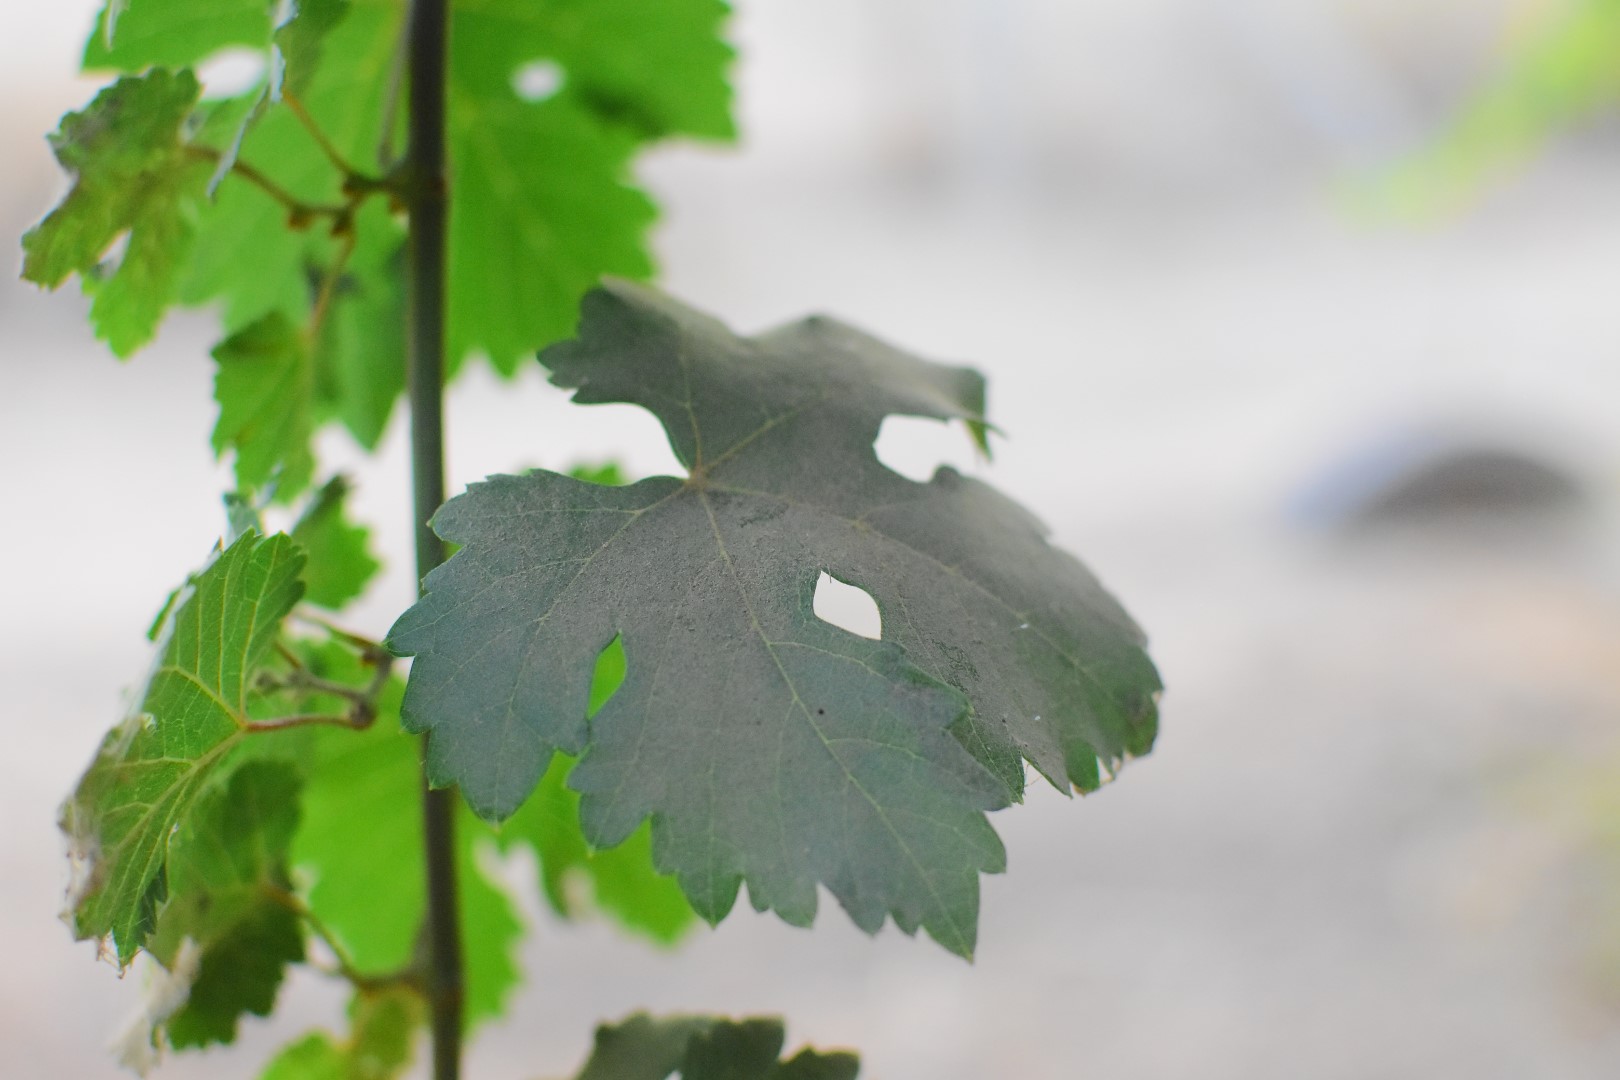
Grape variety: Aswud Balad